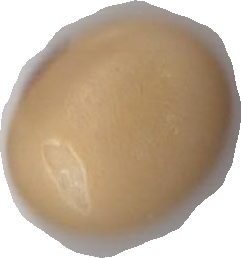
Variety: Anjasmoro